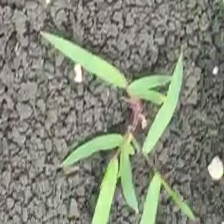
Weed species: Digitaria_SP_(Digitaria Sanguinalis )